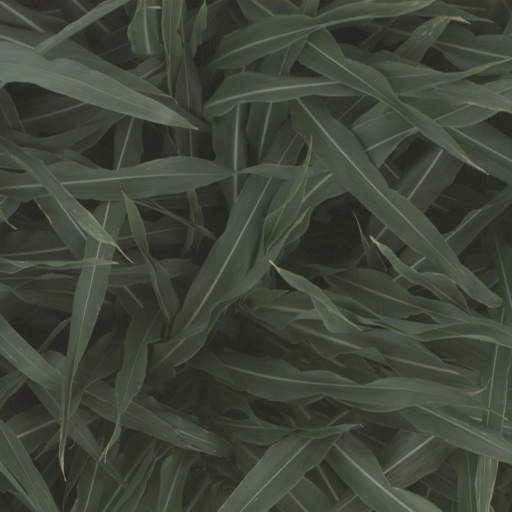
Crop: sorghum